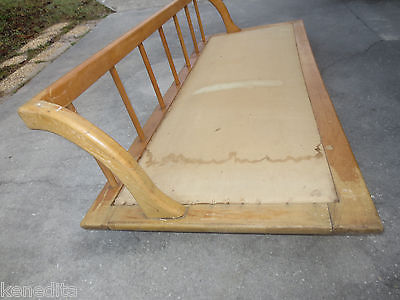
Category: sofa